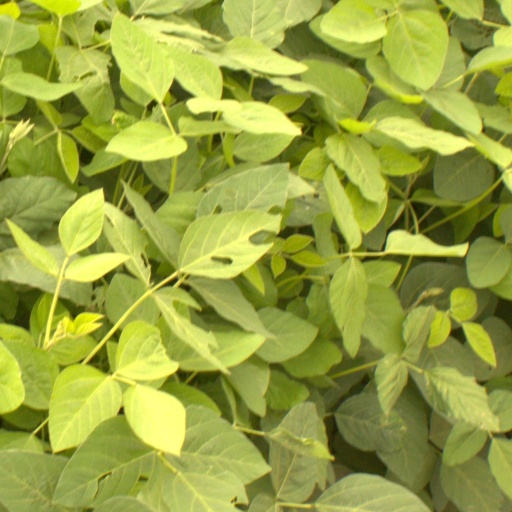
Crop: soybean